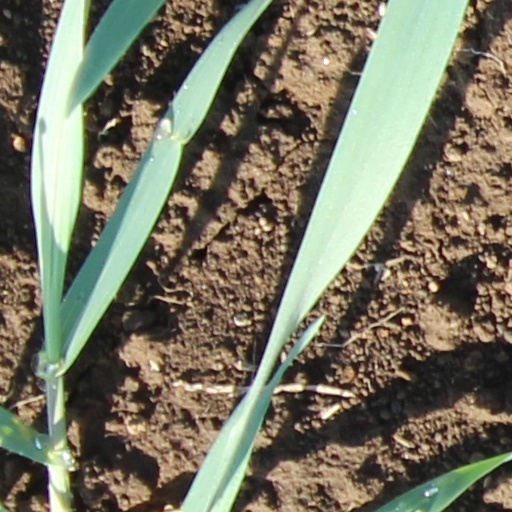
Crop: wheat